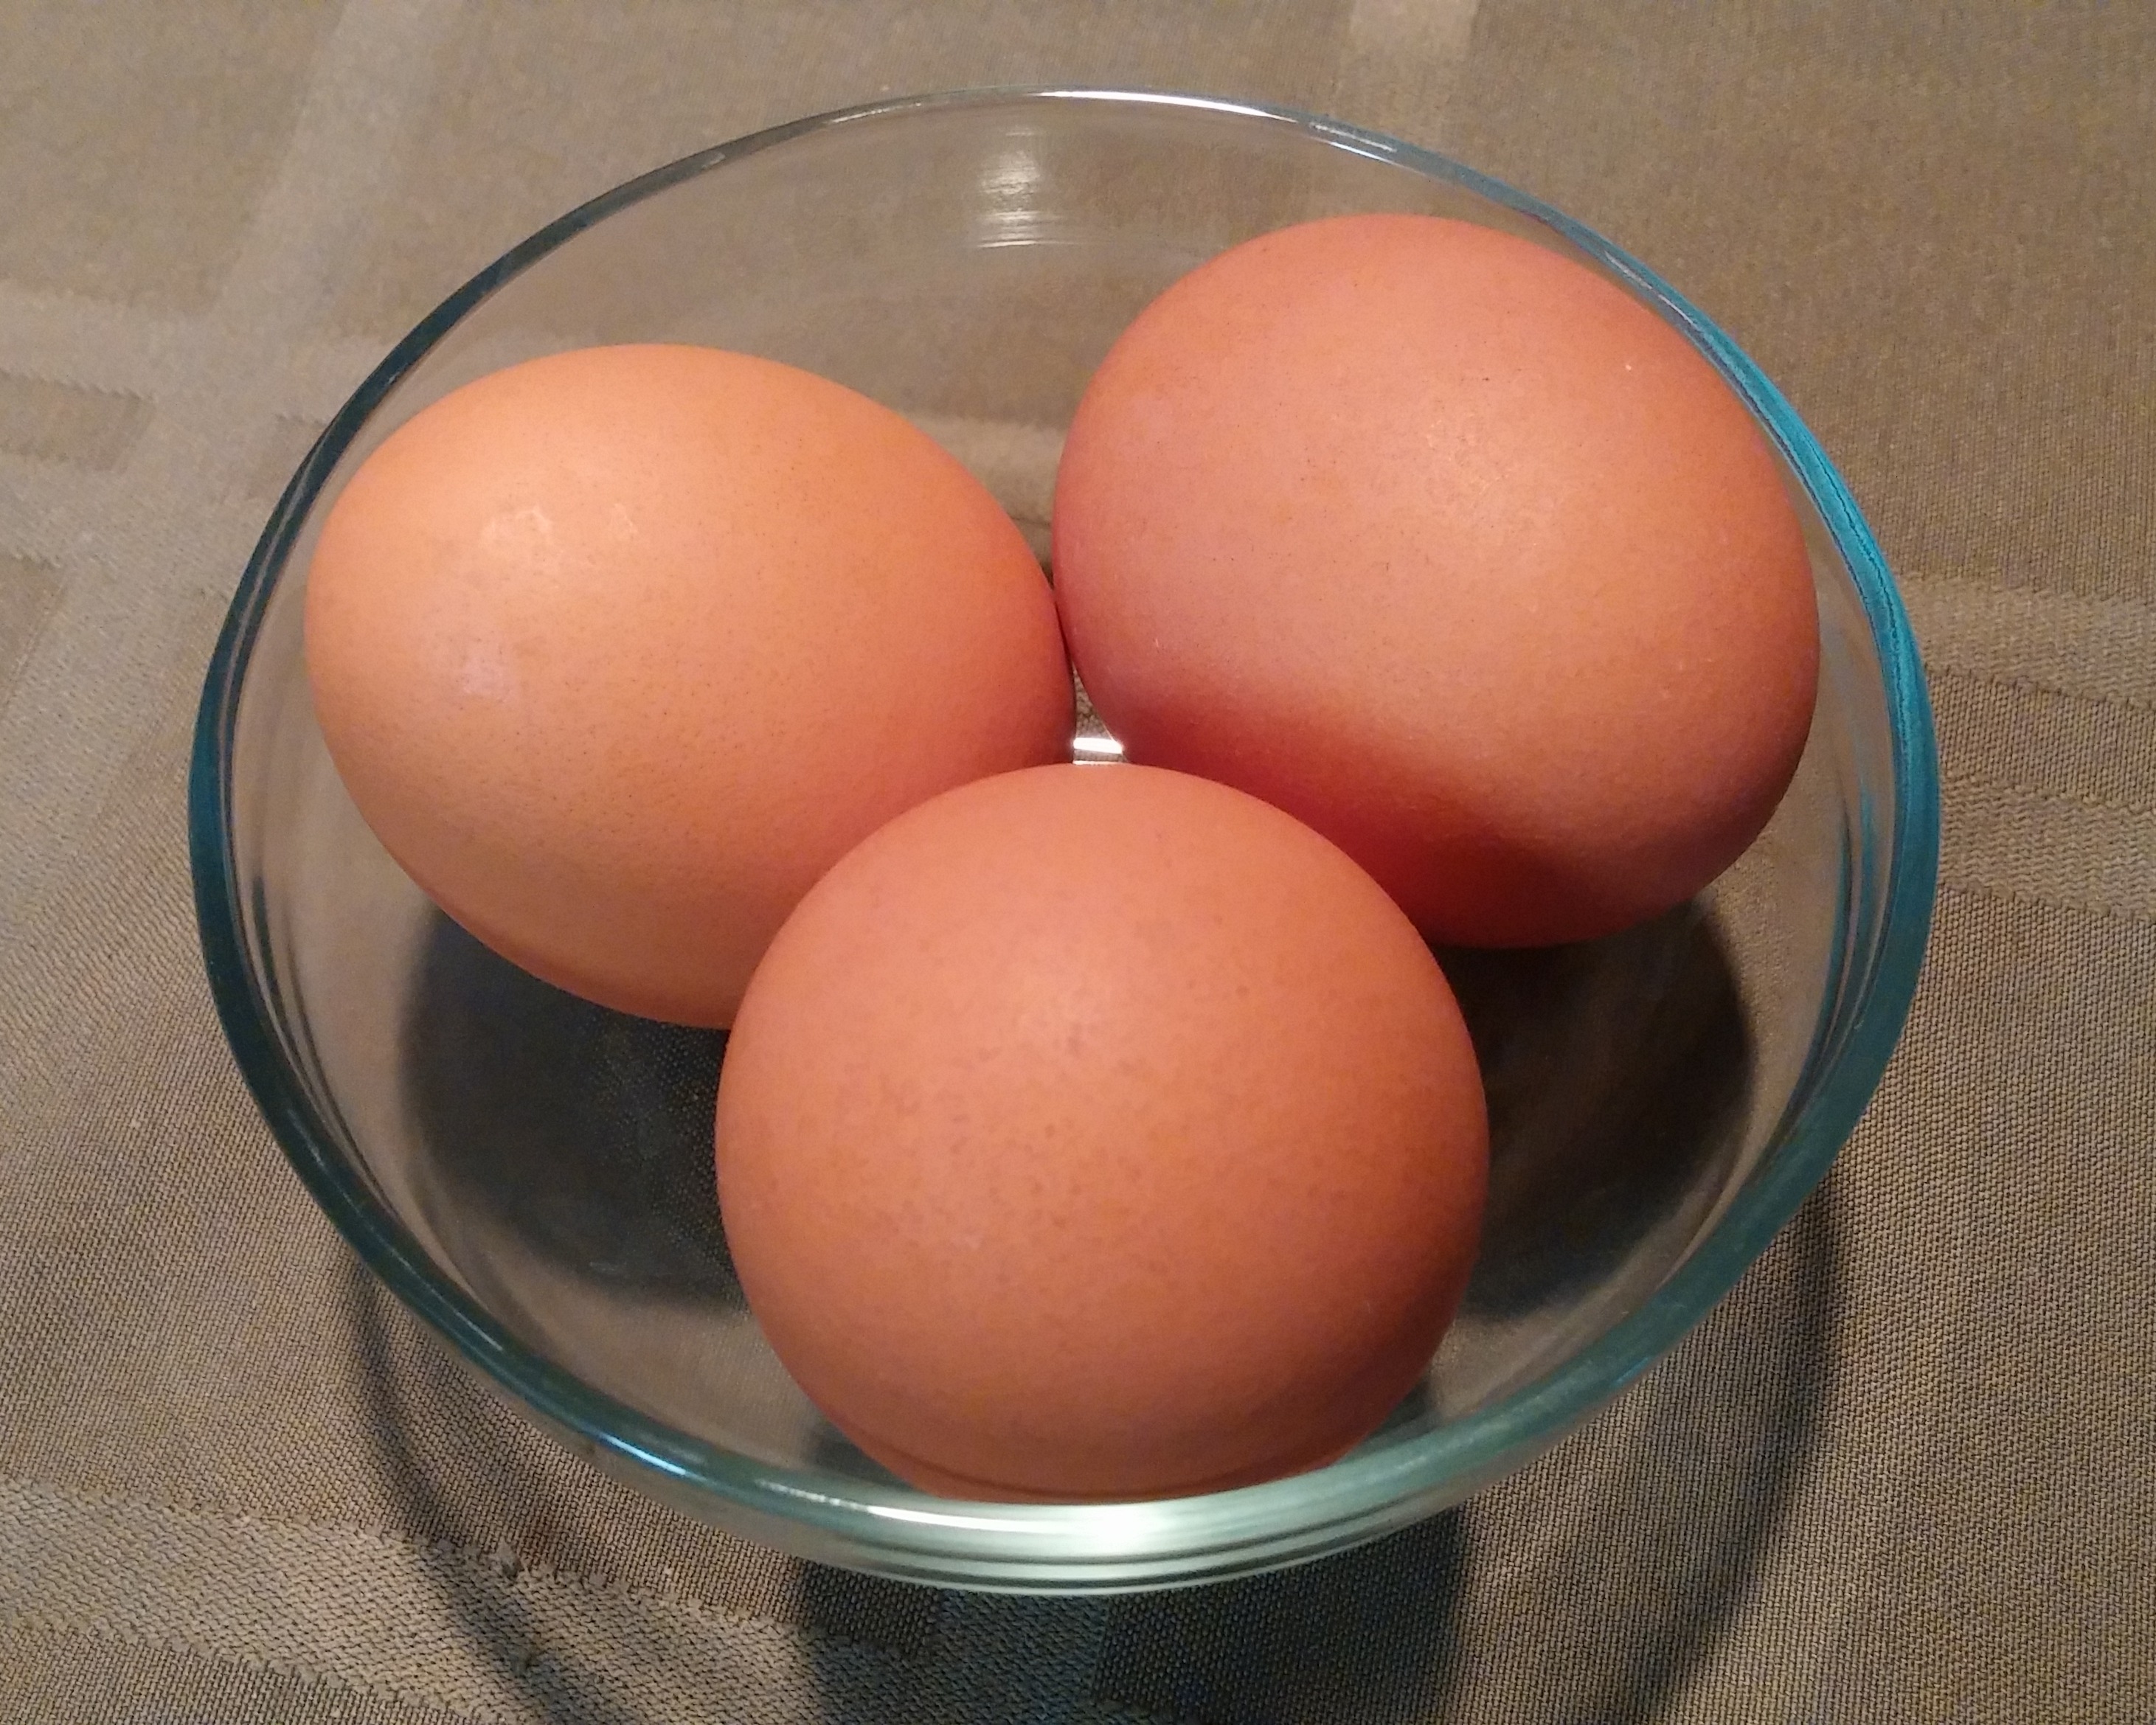
bowl, dish, food, chicken, shell, egg, three, eggs, animal source foods